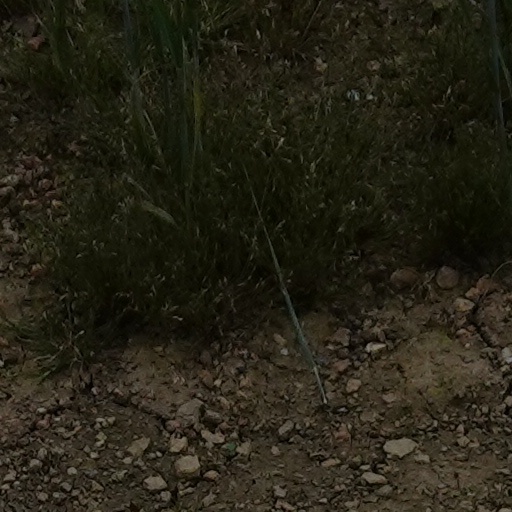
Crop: wheat